Carnival Island

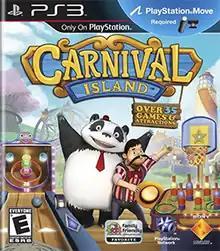
North American PlayStation 3 cover art

Carnival Island is a 2011 party video game developed by Magic Pixel Games and published by Sony Computer Entertainment for the PlayStation 3. It utilizes the PlayStation Move controller. It was announced at Electronic Entertainment Expo 2011 on June 5, 2011. It is the first title by Magic Pixel Games, whose team previously worked on the "Boom Blox" series.